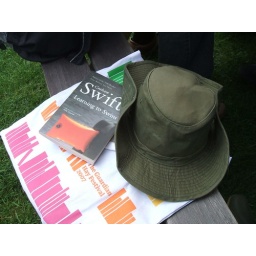
Festival book bag, book and silly hat on a picnic table bench in the garden of the Wine Vaults